Edgar, King of Scotland

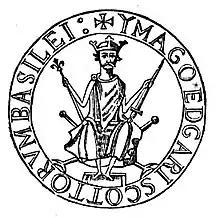
Seal of King Edgar, styles Edgar "Basileus" ("sovereign") of the Scots

Edgar or Étgar mac Maíl Choluim (Modern Gaelic: "Eagar mac Mhaoil Chaluim"), nicknamed Probus, "the Valiant" (c. 1074 – 8 January 1107), was King of Alba (Scotland) from 1097 to 1107. He was the fourth son of Malcolm III and Margaret of Wessex but the first to be considered eligible for the throne after the death of his father.